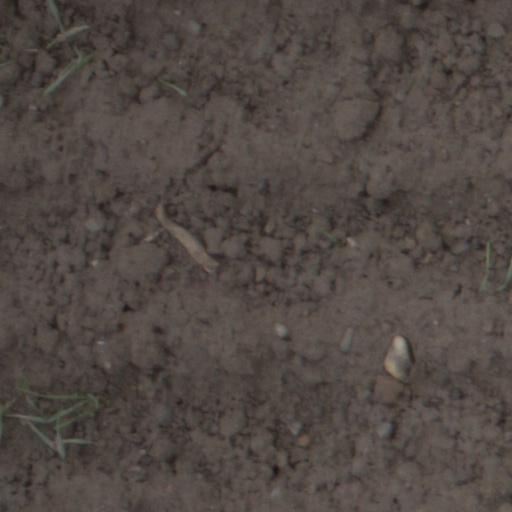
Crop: wheat